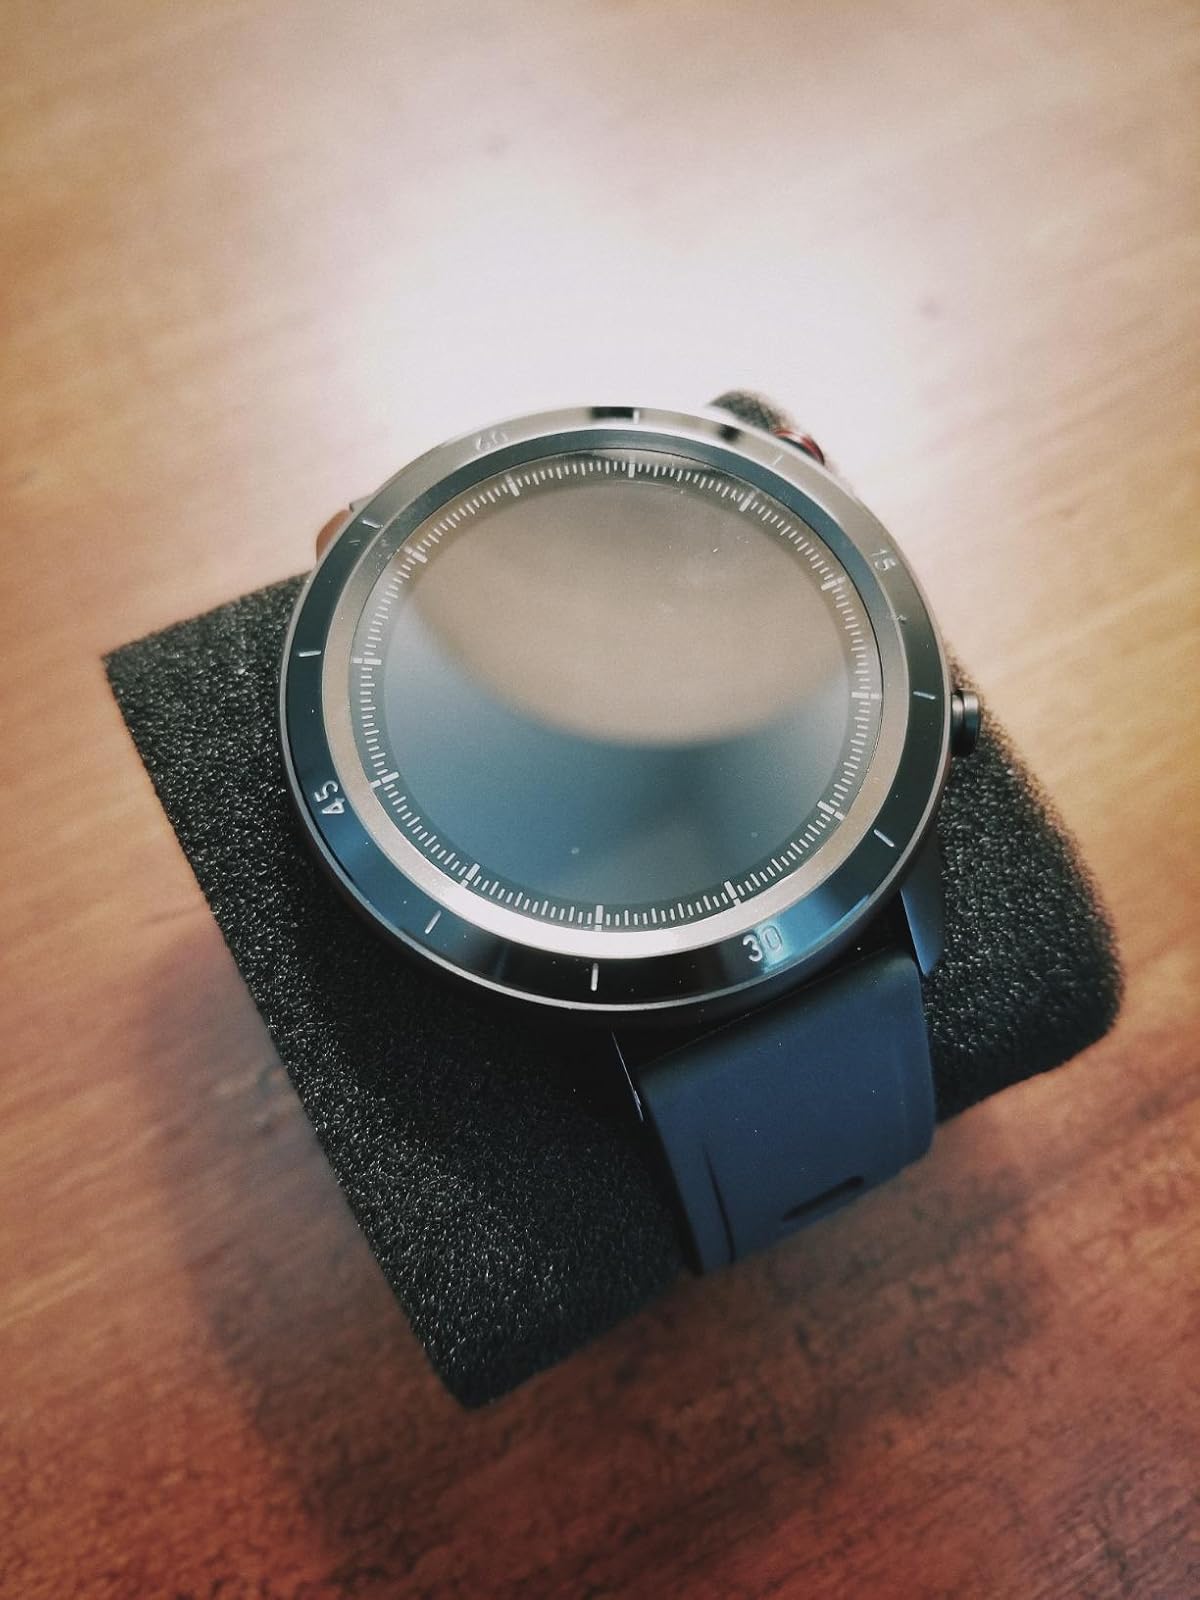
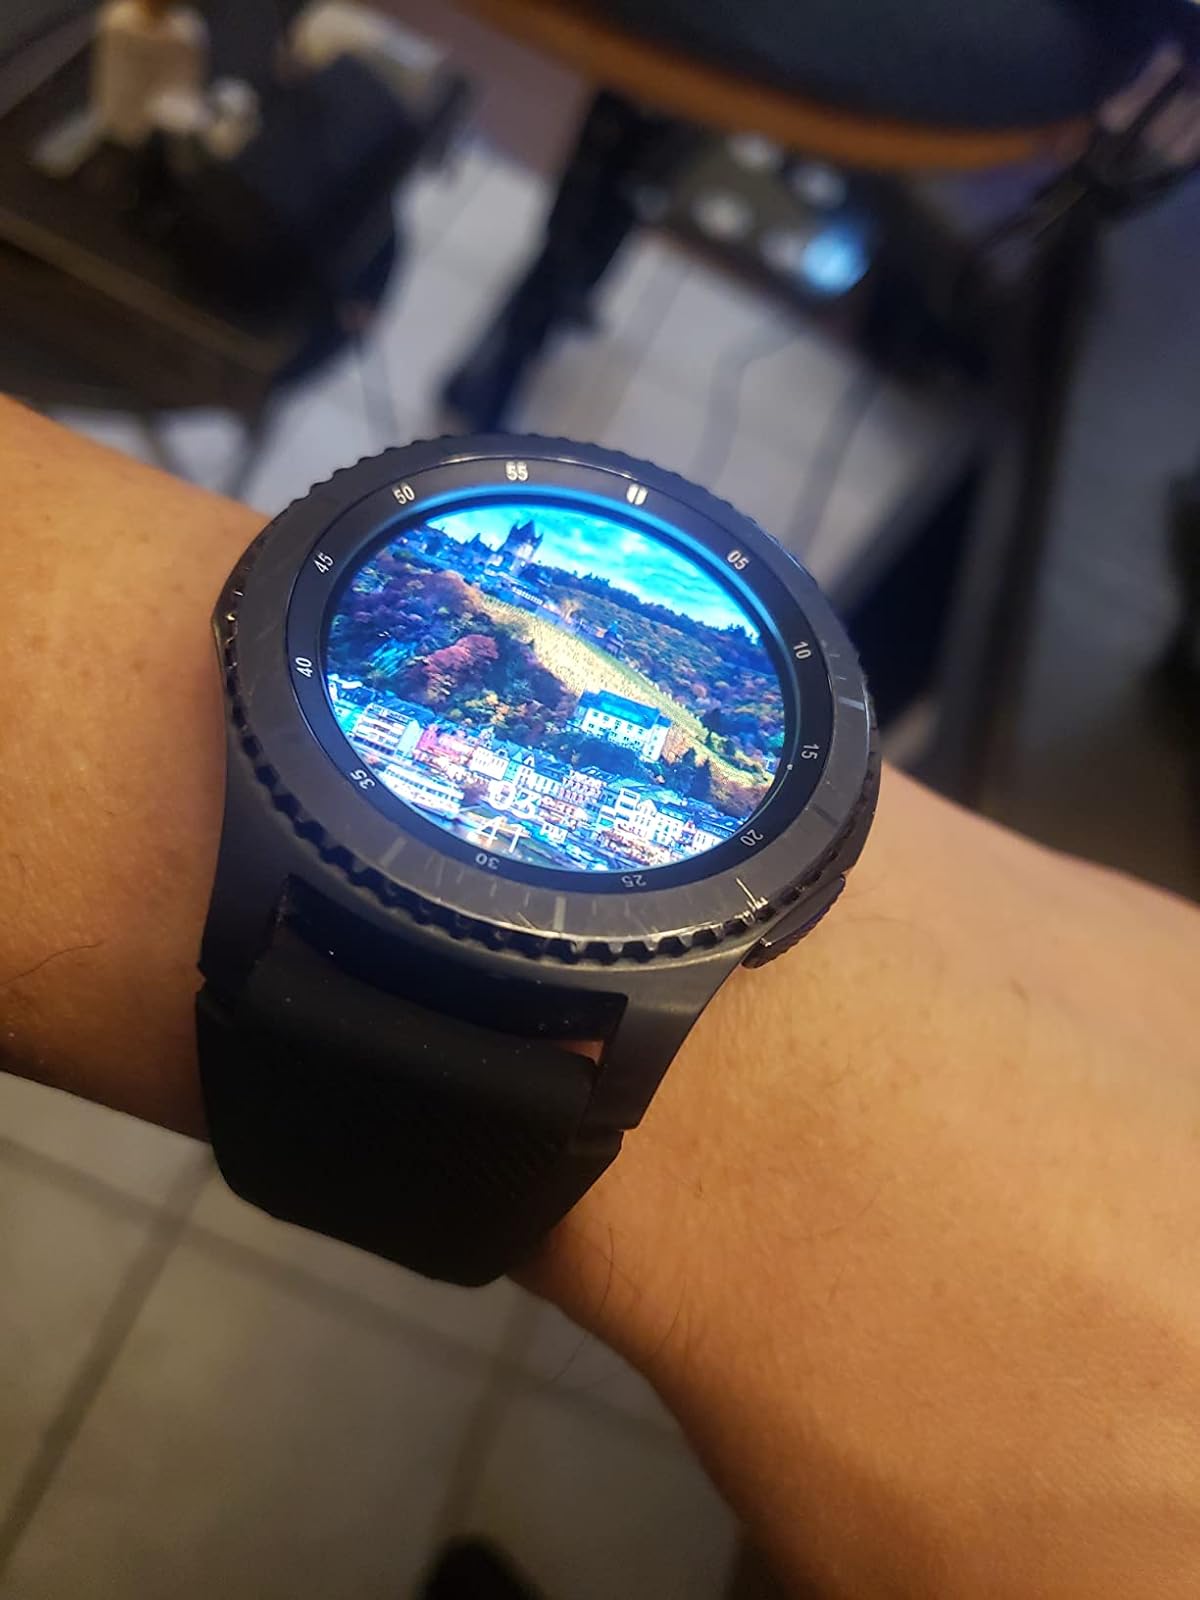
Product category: smartwatch
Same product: no